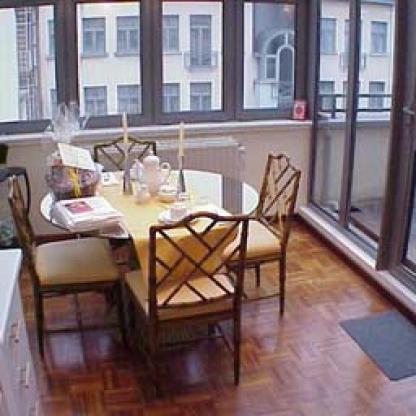
Scene: Indoor